Armavir (village)

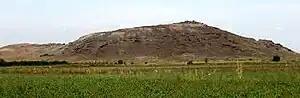
The site of ancient Armavir on the hill west of Armavir village

The area of ancient Armavir was inhabited since the sixth millennium BC. Various obsidian instruments, bronze objects and pottery have been found from that period. Armavir was regarded as an ancient capital of Armenia, said to have been founded by King Aramais in 1980 BC.